Snake River Expedition

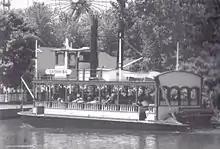
Cedar Point's Western Cruise, later renamed to the Paddlewheel Excursions, and the Giant Wheel in the early 1970s.

The "Riverboat Cruises" paddleboat attraction originally opened at Cedar Point in 1961, where guests were taken on a relaxing voyage around the lagoons in the center of the Cedar Point peninsula, and scenes depicting early, rural Americana. The journey was often humorously narrated by the boat's captain. It was renamed to "Western Cruise" in 1964, then "Paddlewheel Excursions" in 1986, and the ride course was significantly altered for the 2003 season to accommodate Top Thrill Dragster. Paddlewheel Excursions was retired after the 2011 season, due to rising fuel and maintenance costs, and the attraction's docking area was re-used for "Dinosaurs Alive!" in 2012.